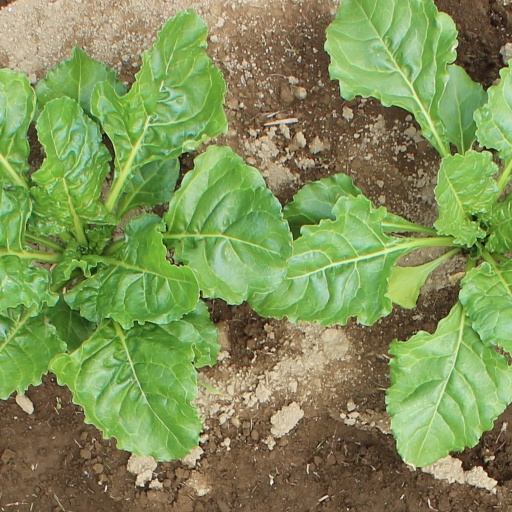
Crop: sugar beet